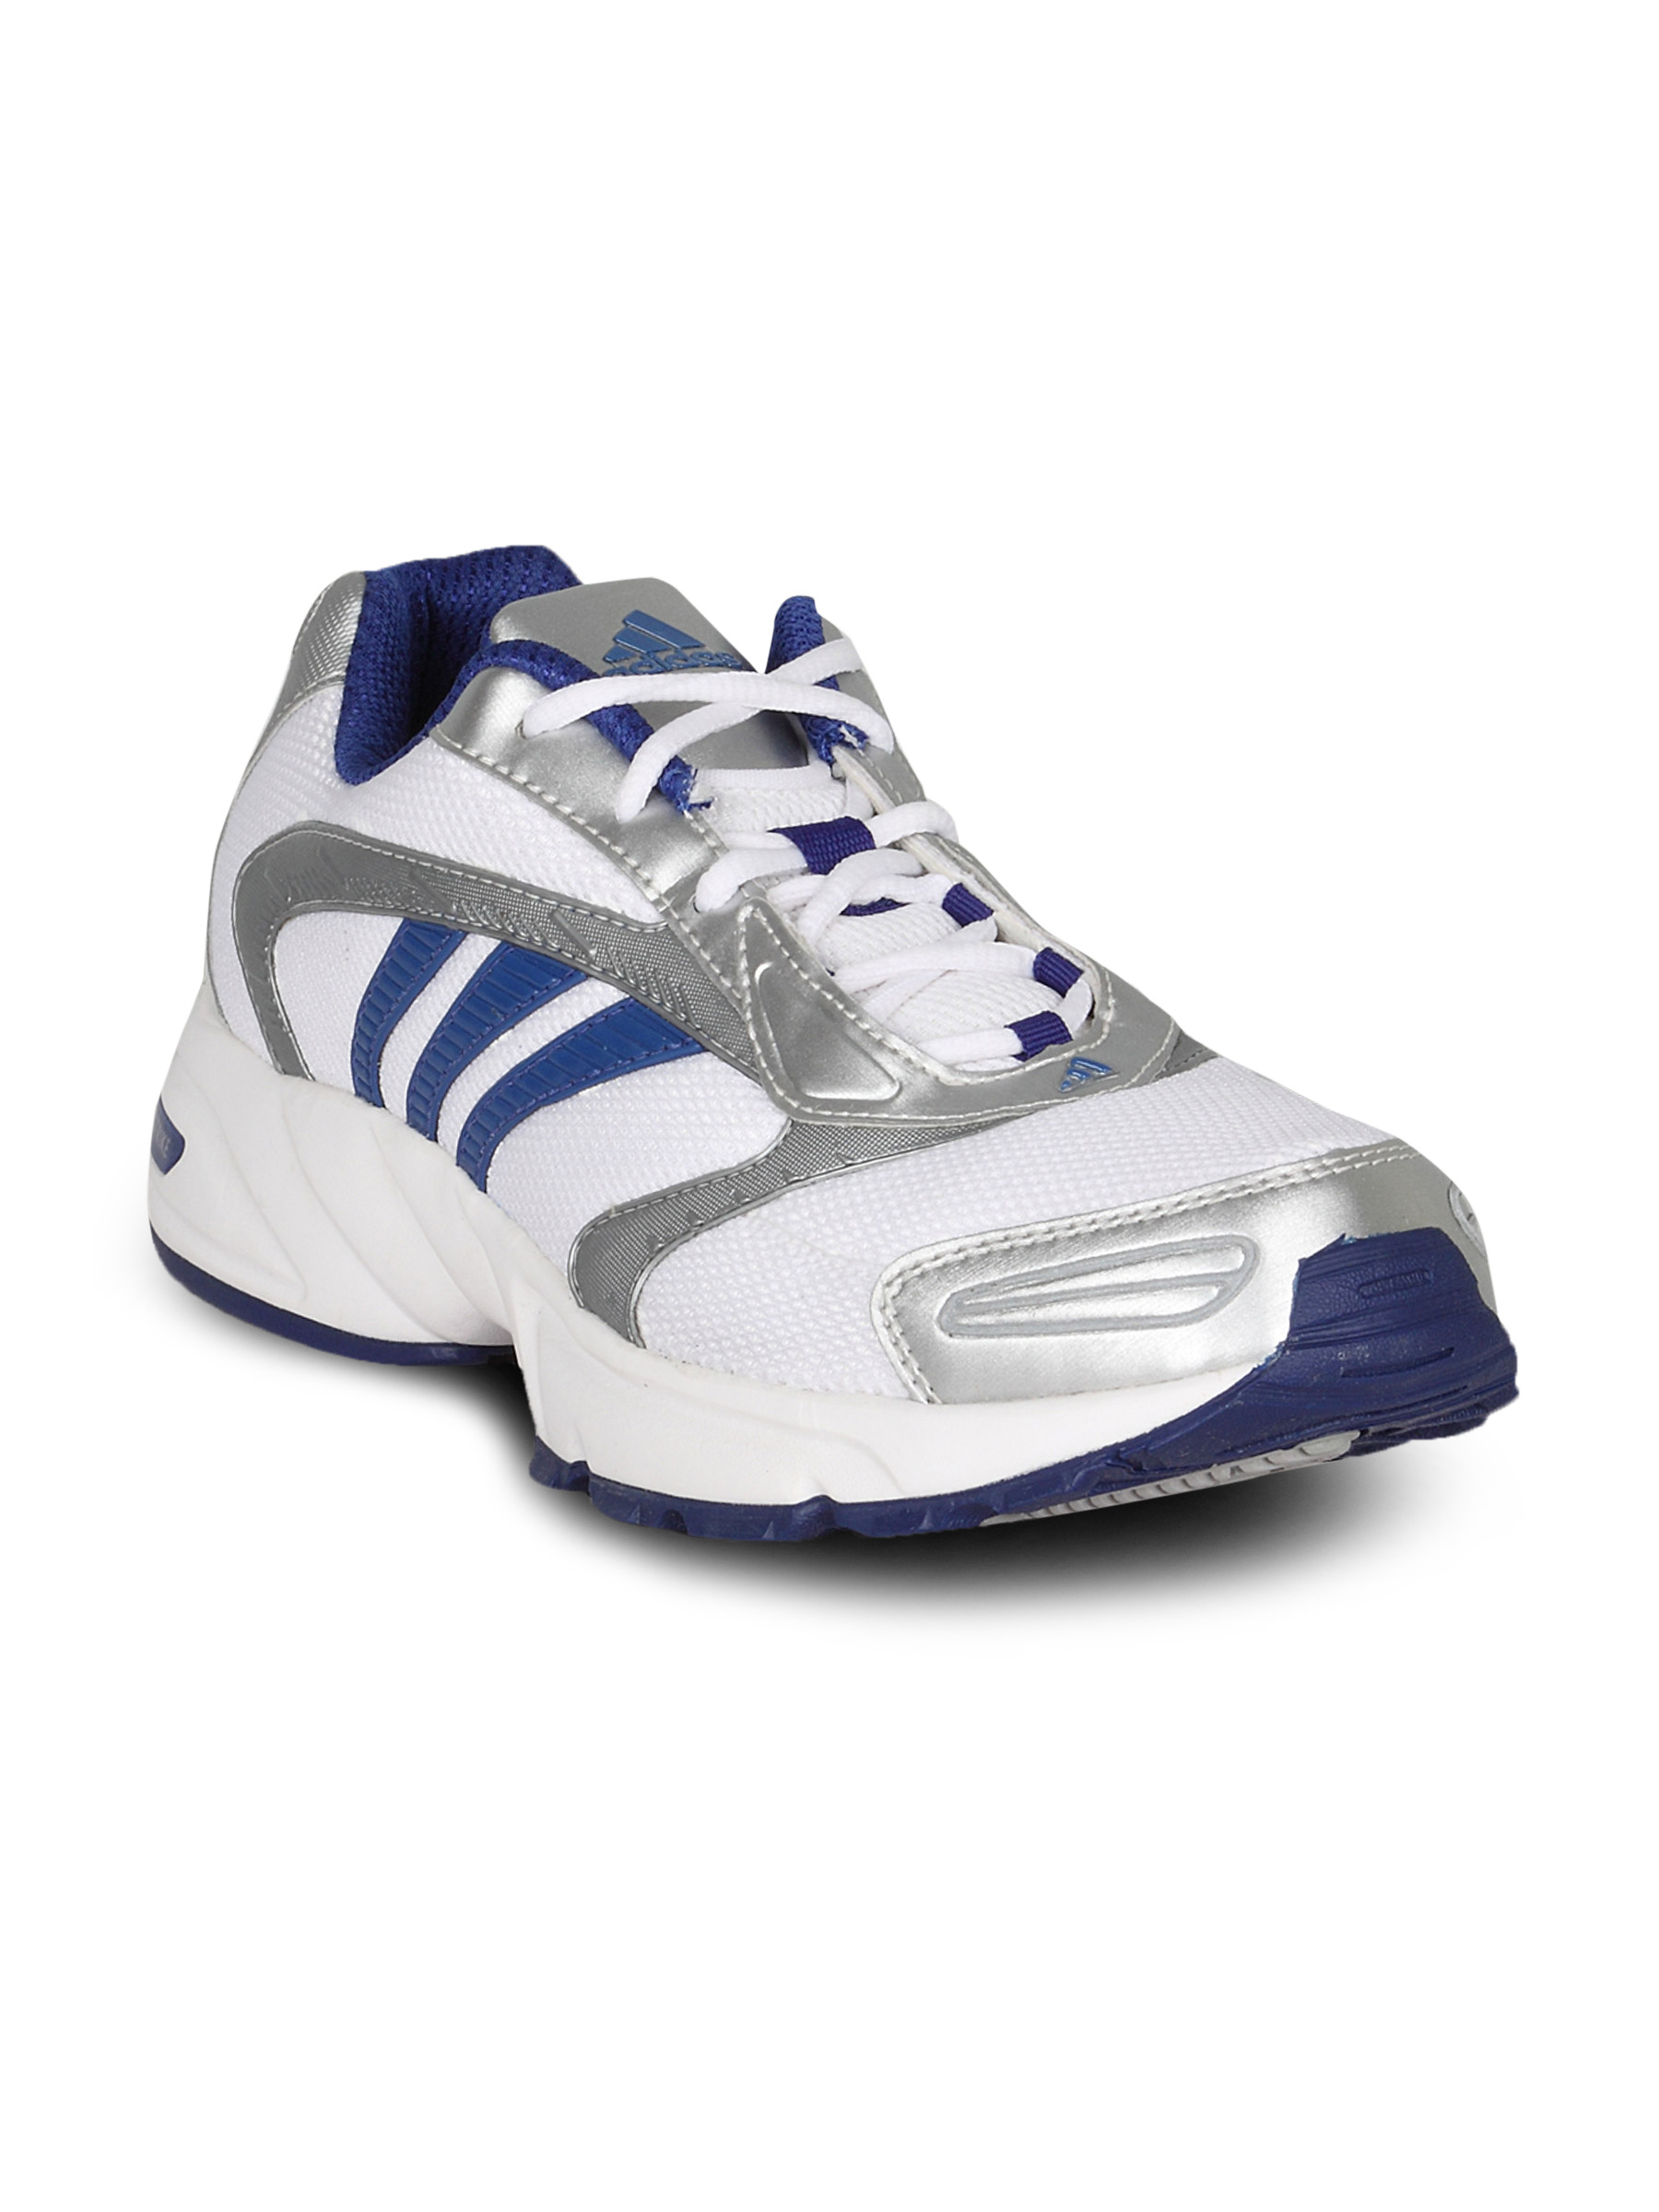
ADIDAS Men's Canon Dialect White Blue Shoe
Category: Footwear / Shoes / Sports Shoes
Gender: Men
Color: White
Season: Summer 2011
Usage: Sports